Varna, Bulgaria

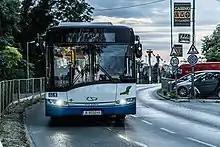
Local bus

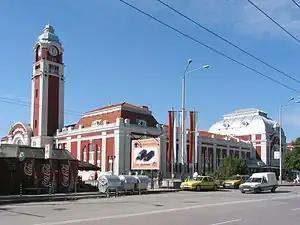
Central Railway Station

Most Varnians (варненци, "varnentsi") are ethnic Bulgarians (94%). Ethnic Turks rank second with 3%; however by 2009, Russians and other Russian-speaking recent immigrants with no Bulgarian citizenship, estimated at over 20,000, perhaps have outnumbered them, additionally there is a growing number of new Asian and African immigrants and corporate expatriates. These are mostly students of the medical university of Varna. There is a comparable number of Romani (1% of the population) mostly in three distinctive and largely impoverished neighbourhoods: Maksuda; Rozova Dolina in the Asparuhovo district; and Chengene Kula in the Vladislavovo district, while Varna is spearheading several programs on Romani integration. Armenians, Greeks, Jews, and other long-standing ethnic groups are also present although in much smaller numbers. With the departure of most Turks and Greeks and the arrival of Bulgarian refugees and settlers from inland, Northern Dobruja, Bessarabia, and Asia Minor, and later, of refugees from Macedonia, Eastern Thrace and Southern Dobruja following the Second Balkan War and the First World War, ethnic diversity gave way to Bulgarian predominance, although sizeable minorities of Gagauz, Armenians, and Sephardic Jews remained for decades.